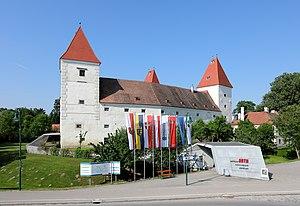
Le parc national Danube-Auen a été créé en 1996 et couvre 93 km² dans les länder autrichiens de Vienne et de Basse-Autriche.